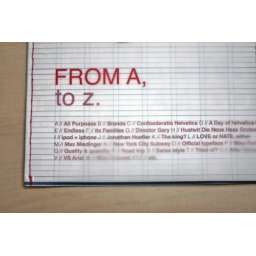
A quick brown fox jumps over the lazy dog